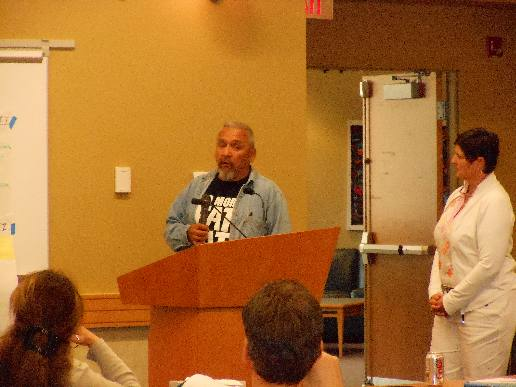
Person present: Yes